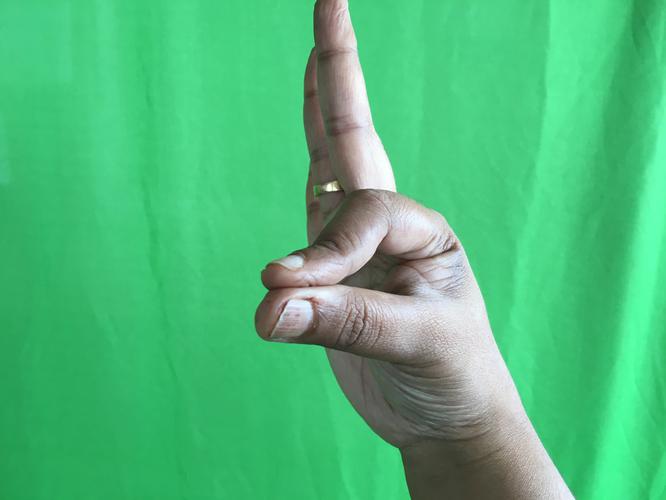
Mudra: Hamsasyam
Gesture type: single_hand